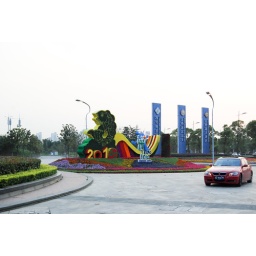
in suzhou, jinji lake concourse beside red BMW